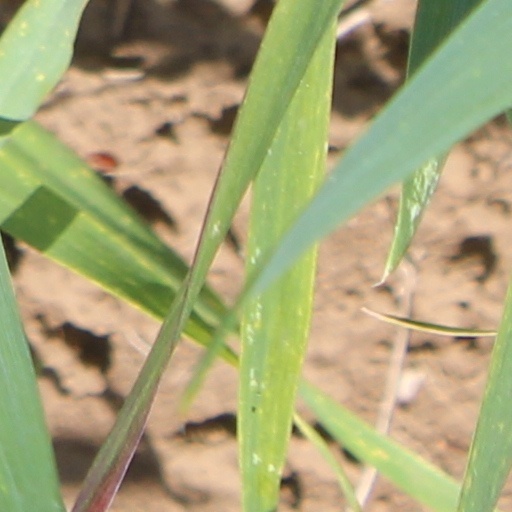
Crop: wheat